Caragh

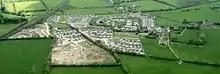
Aerial shot of Caragh village (c. 2004)

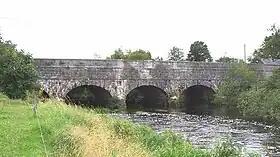
The Leinster Aqueduct

The village is situated in the northern half of County Kildare approximately 3 km north-west of junction 10 of the M7 motorway. The Liffey flows adjacent to the village. There is a single traffic lane bridge crossing the Liffey approaching Caragh on the R409 from the south. A local historian claims that it is the oldest bridge still in existence on the entire course of the river.